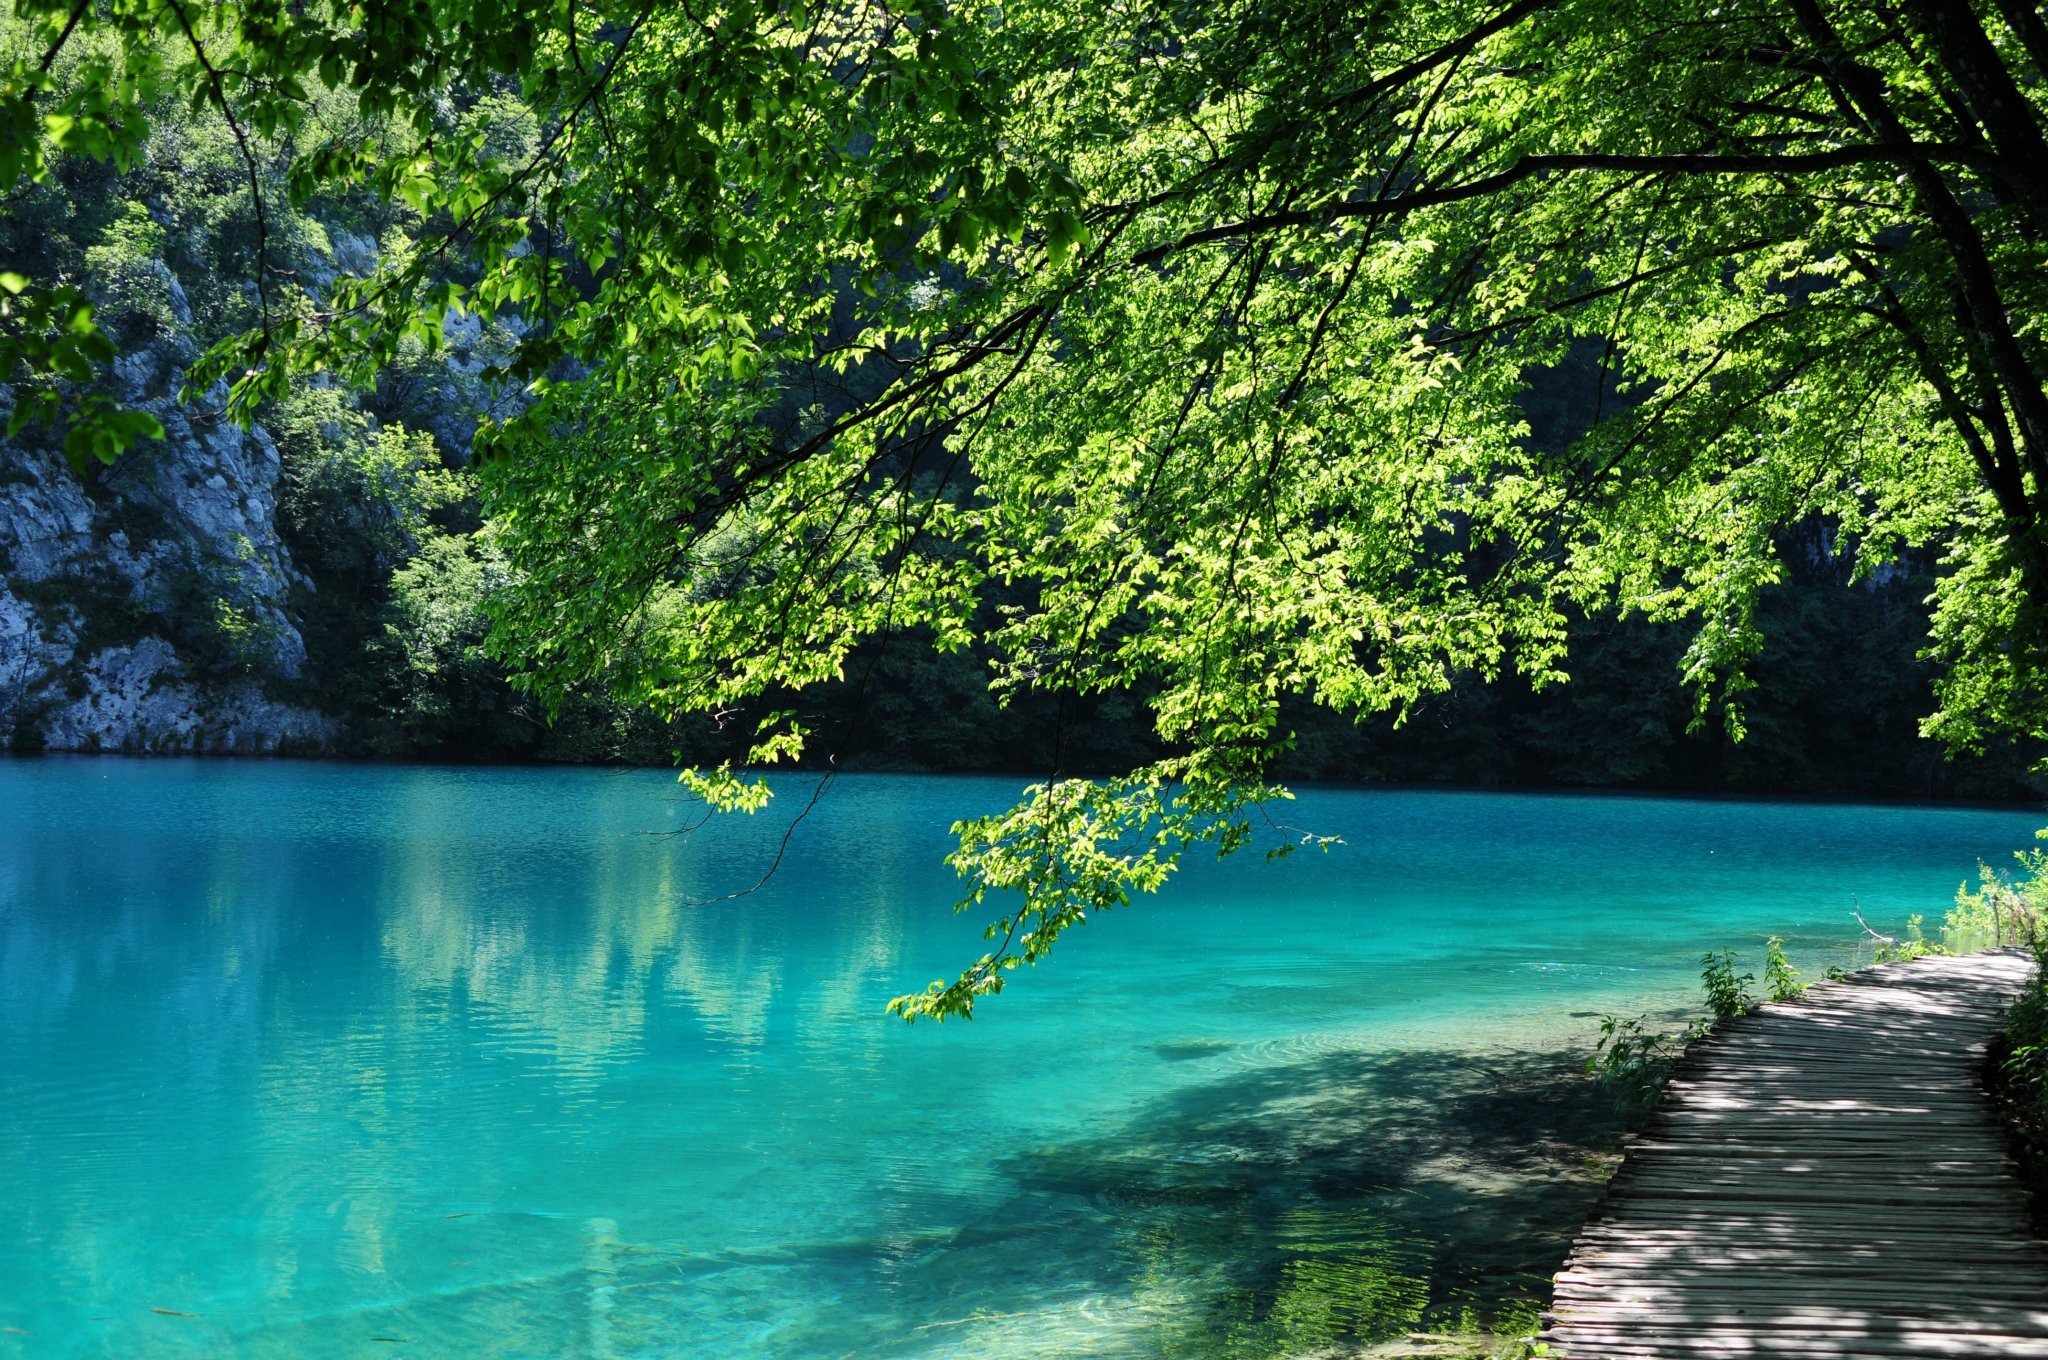
landscape, tree, water, nature, forest, outdoor, wilderness, sunlight, flower, lake, river, land, pond, wild, environment, green, reflection, swimming pool, tranquil, scenic, natural, park, scenery, body of water, croatia, water feature, plitvice lakes